Beechcraft T-6 Texan II

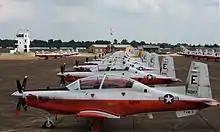
US Navy T-6B Texan IIs from Naval Air Station Whiting Field at Millington-Memphis Airport

The T-6A was introduced to Moody Air Force Base and Randolph Air Force Base in 2000–2001, and the Air Force awarded the full-rate T-6 production contract in December 2001. Laughlin Air Force Base began flying the T-6 in 2003 where it became the primary basic trainer, replacing the T-37. Vance Air Force Base completed transitioning from the T-37 to the T-6 in 2006. That year, Columbus Air Force Base began its transition, and retired its last T-37 in April 2008. The last active USAF T-37Bs were retired at Sheppard Air Force Base in the summer of 2009.